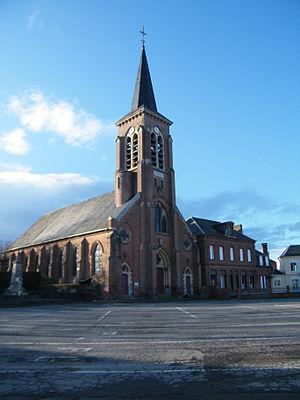
L'église.
Dargnies est une commune française située dans le département de la Somme en région Hauts-de-France.